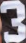
Number: 3